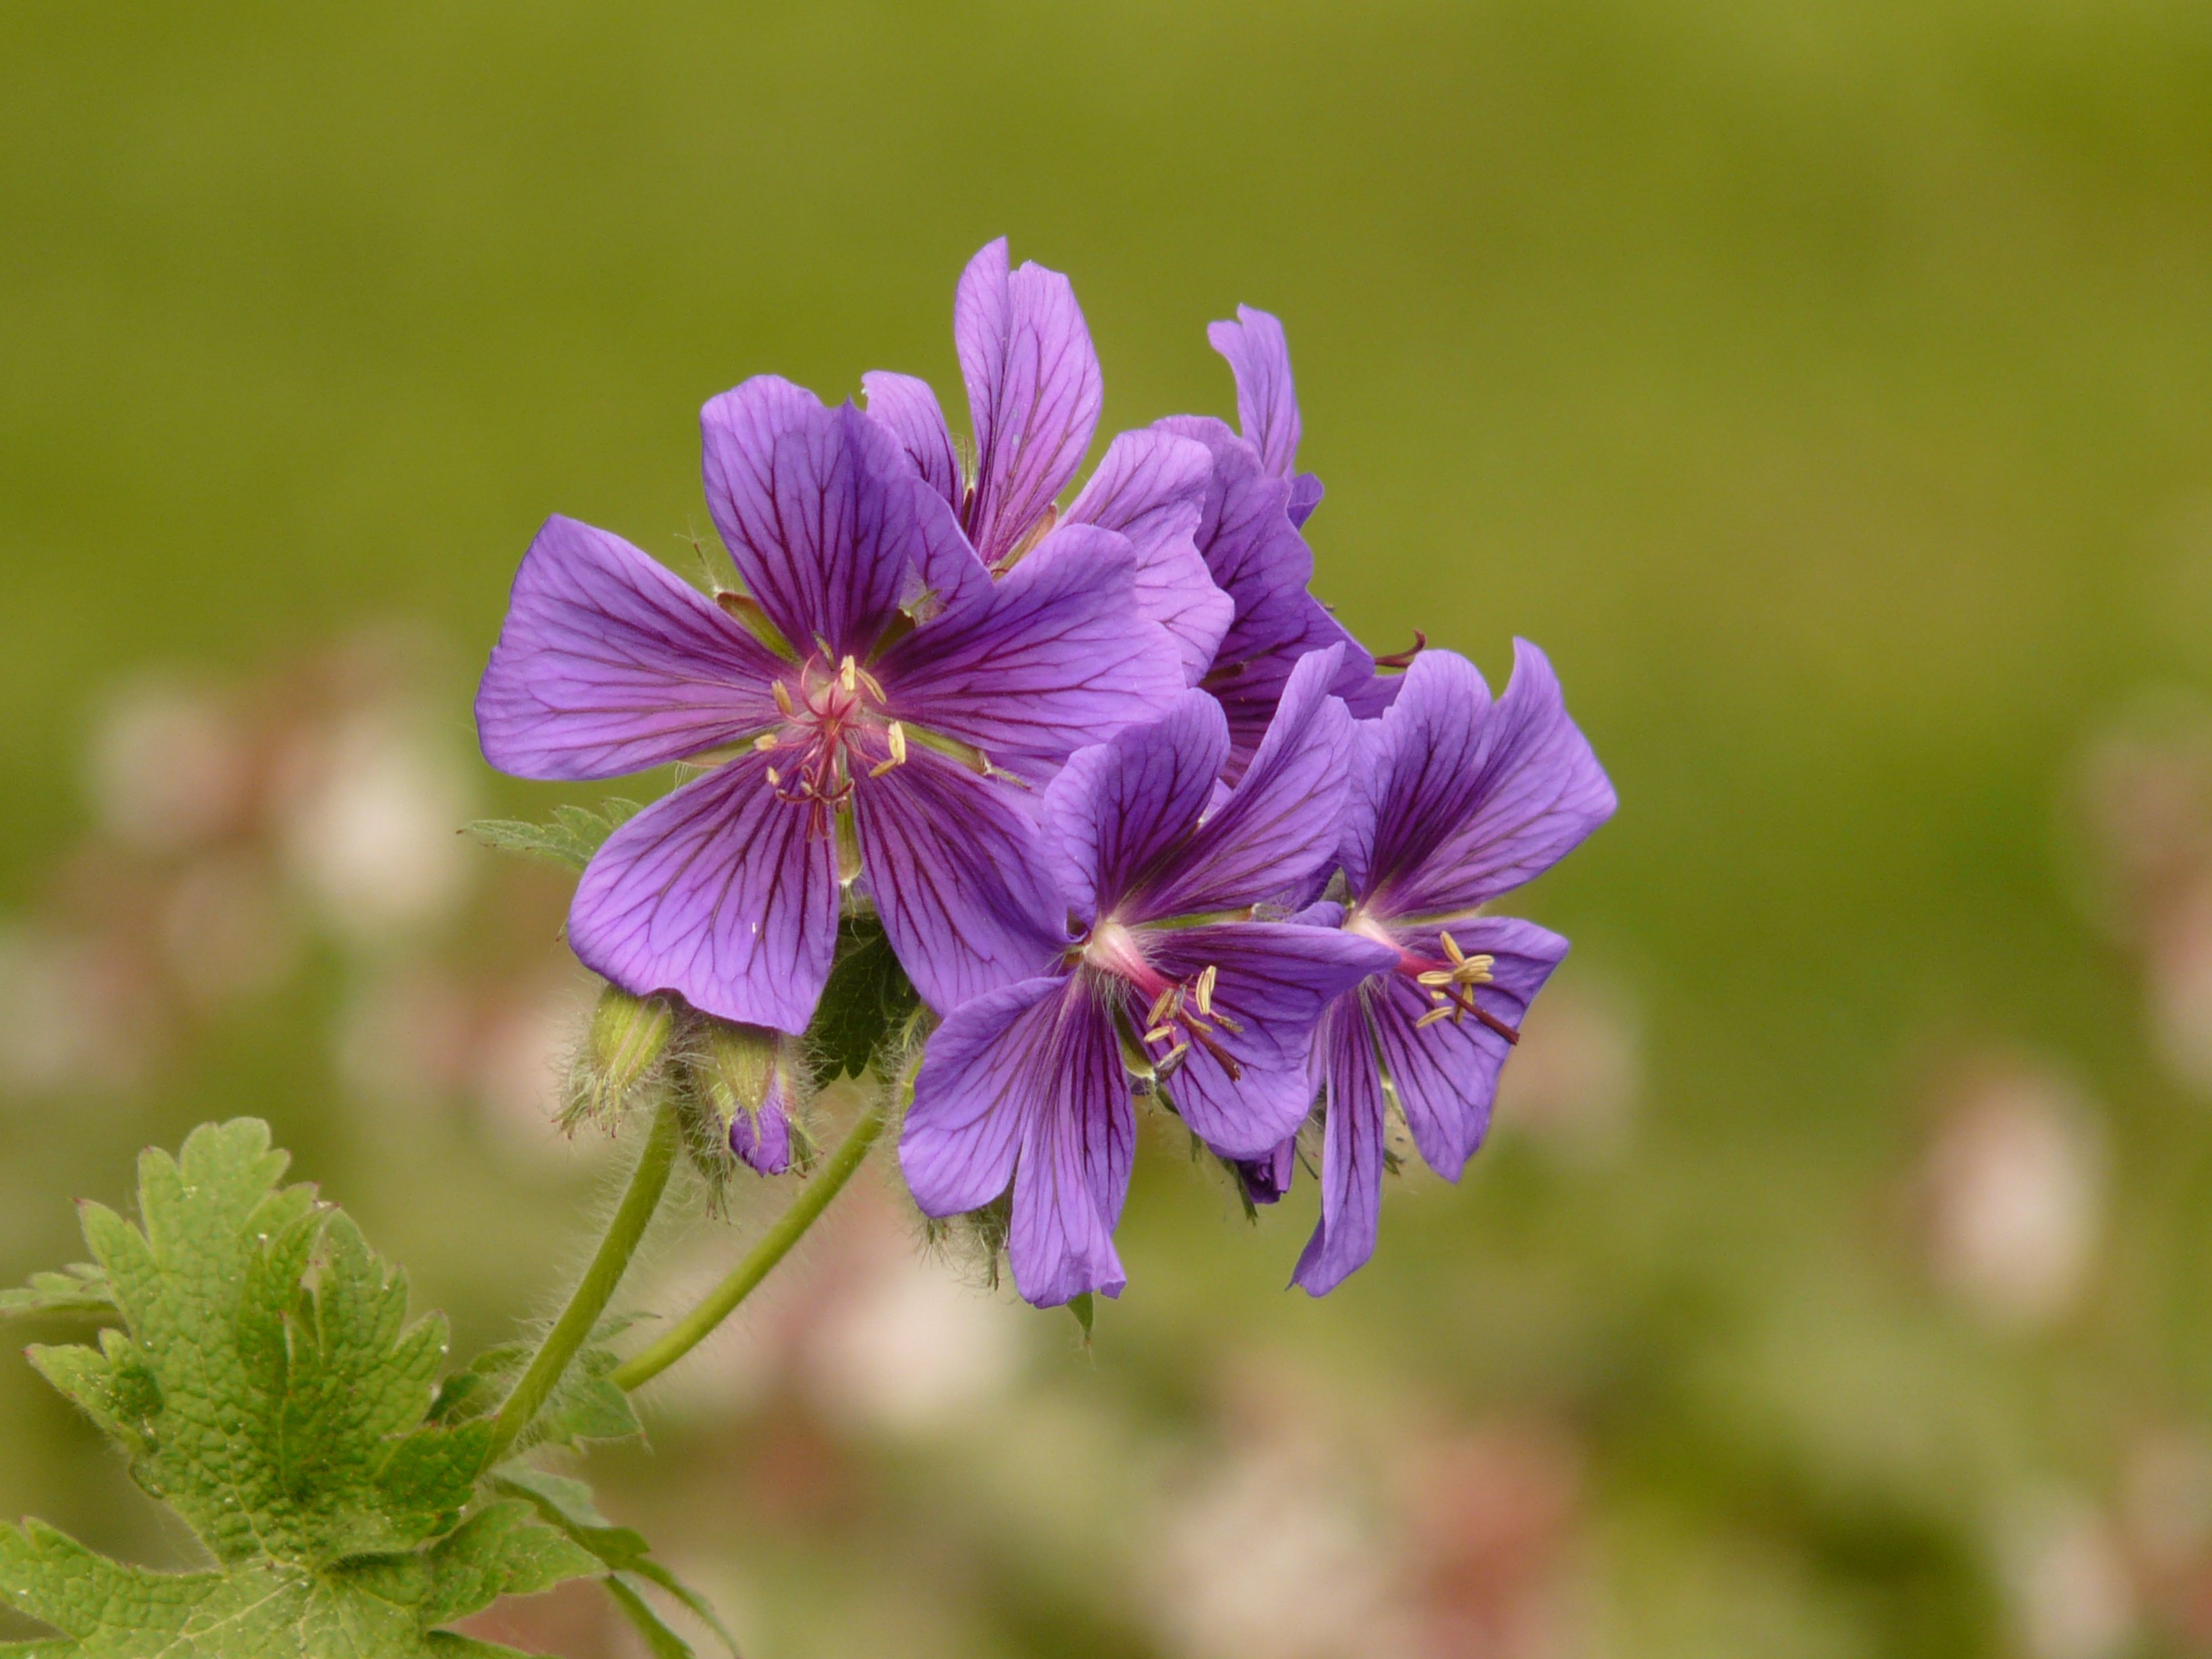
blossom, plant, flower, petal, bloom, green, botany, flora, wildflower, geranium, violet, viola, cranesbill, macro photography, ornamental plant, flowering plant, blue violet, geraniaceae, geranium greenhouse, annual plant, land plant, violet family, geraniales, grand geranium